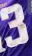
Number: 3